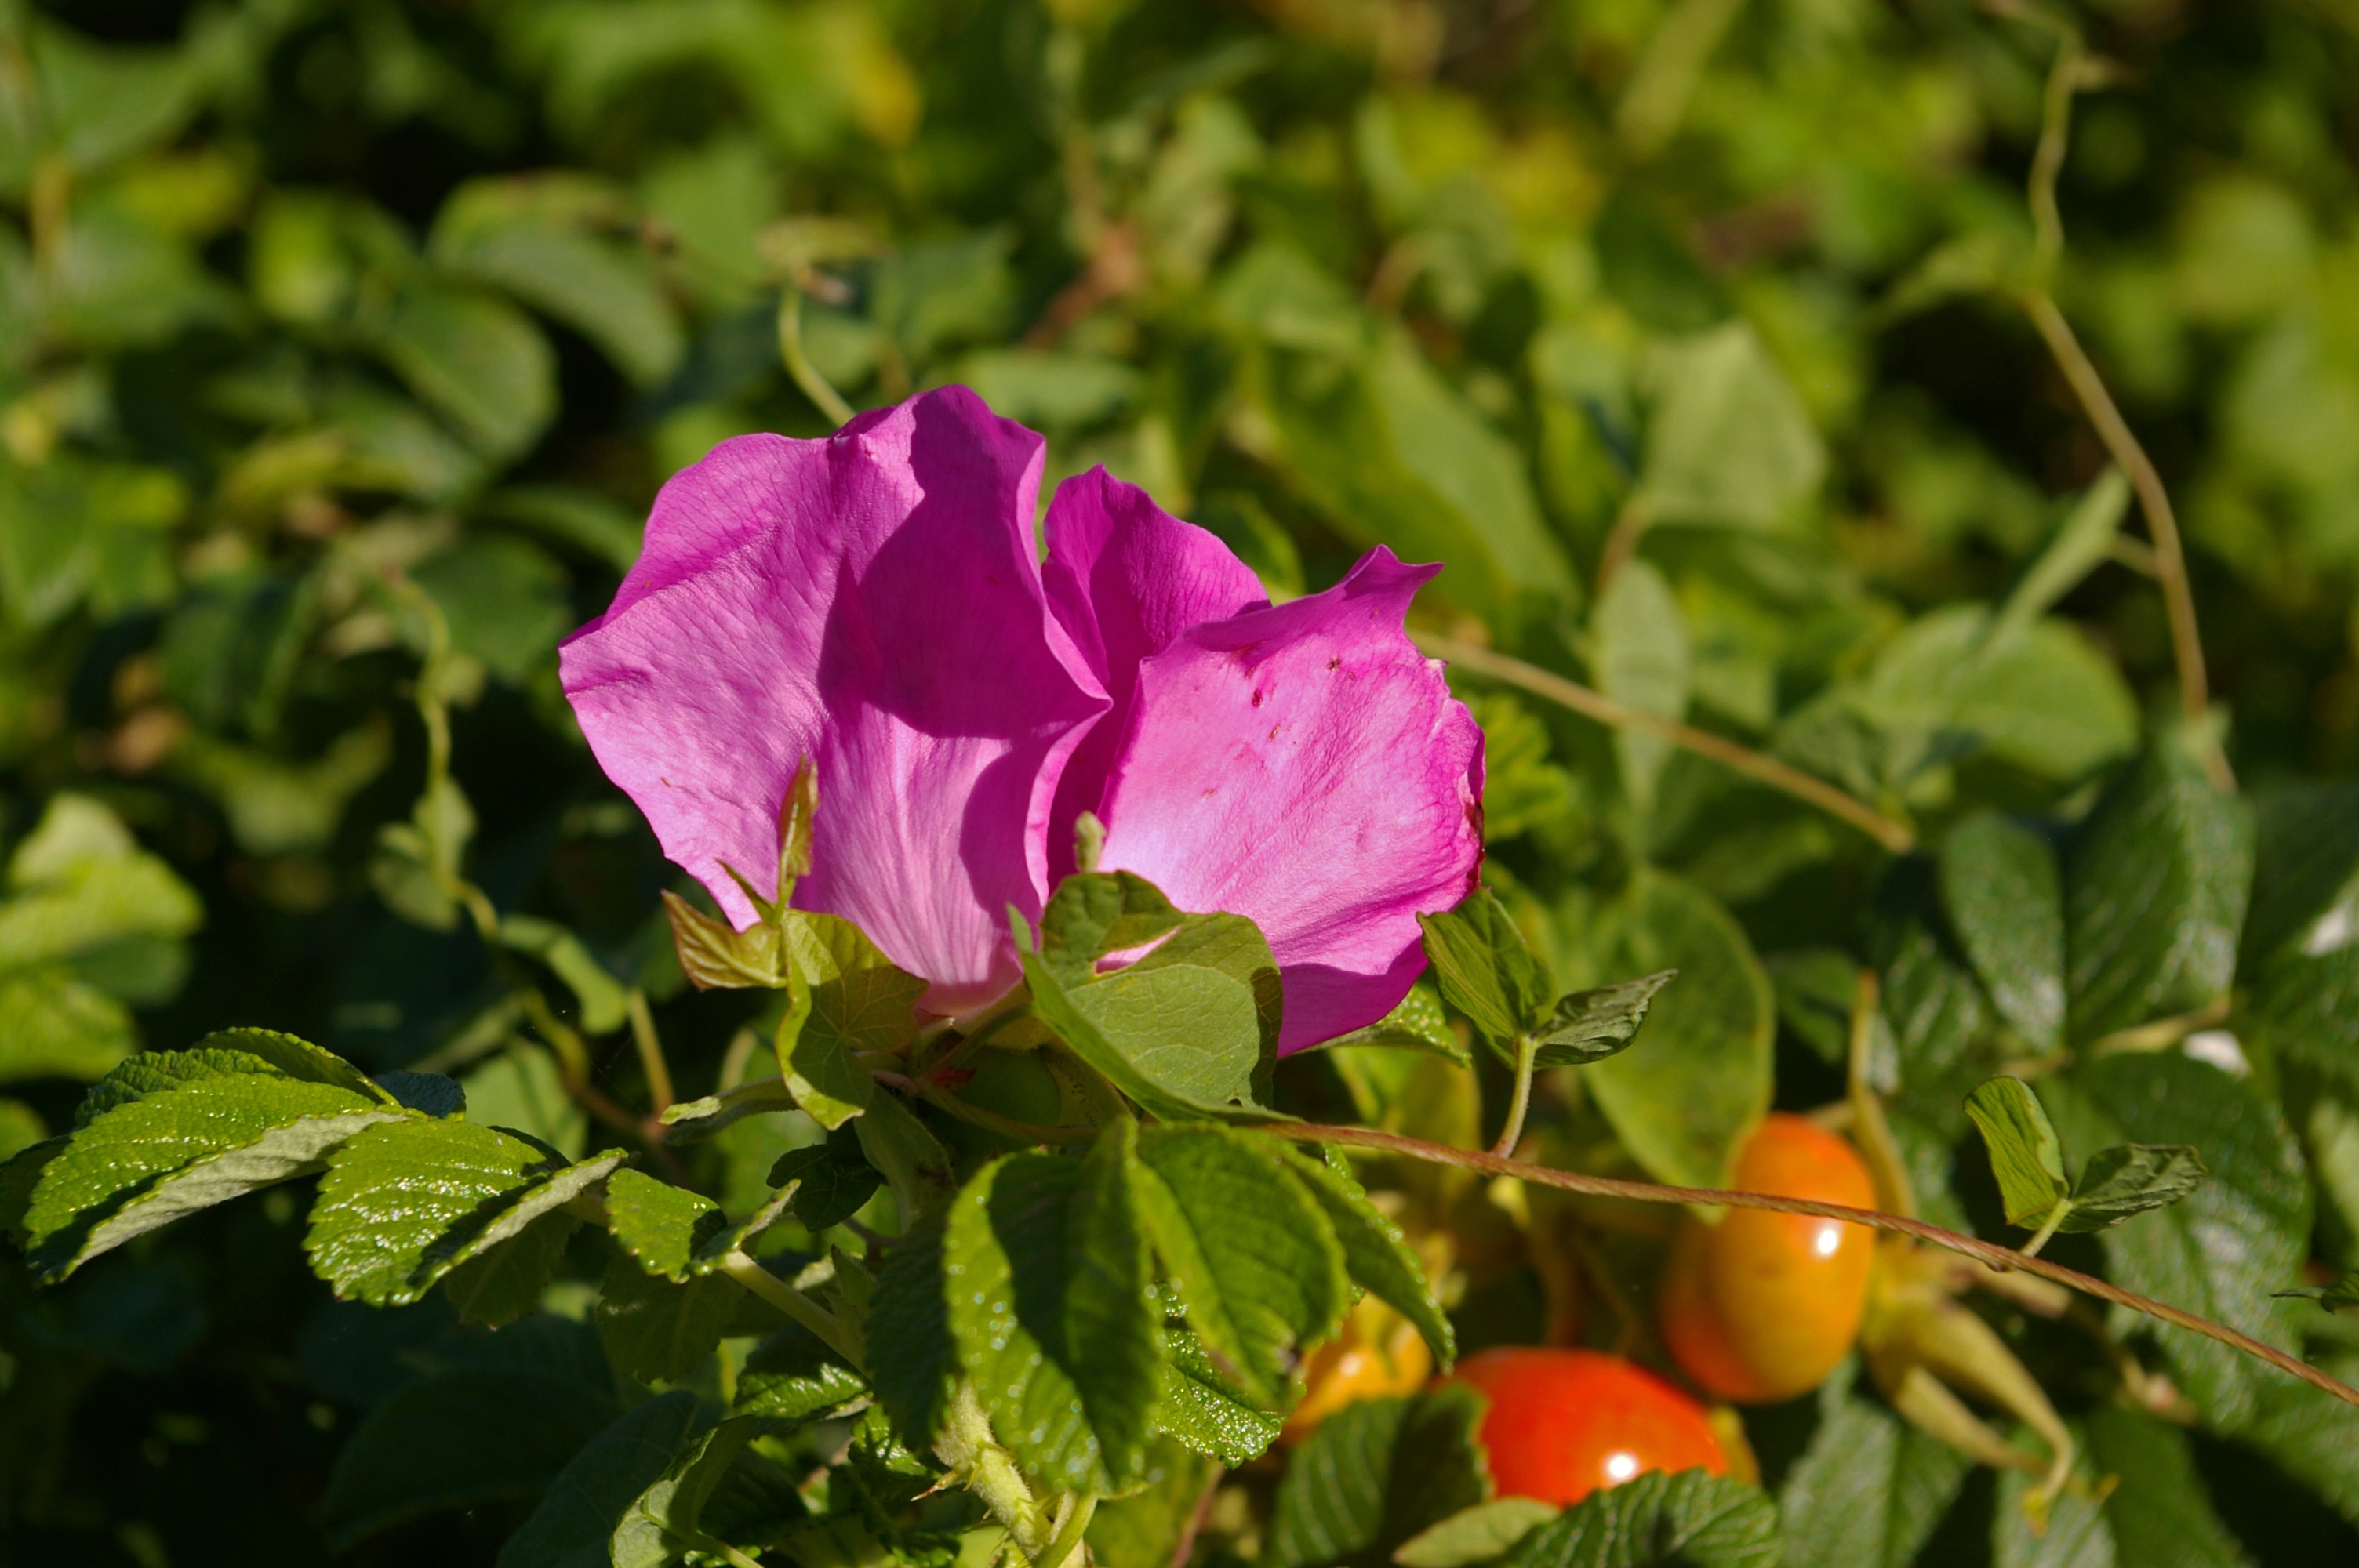
nature, blossom, prickly, plant, sunshine, flower, petal, bloom, summer, bush, rose, green, red, park, botany, garden, pink, close, flora, bed, shrub, bud, wild rose, rose hip, macro photography, flowering plant, garden roses, rose family, baby rose, garden rose, potato rose, annual plant, land plant